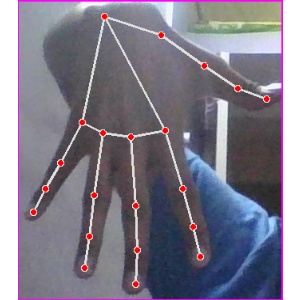
अक्षर: ढ